Leyla Zana

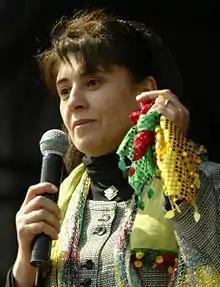
Zana in 2007

Leyla Zana (born 3 May 1961) is a Kurdish politician in Turkey. She was imprisoned for ten years for her political activism, which was deemed by the Turkish courts to be against the unity of the country. She was awarded the 1995 Sakharov Prize by the European Parliament but was unable to collect it until her release in 2004. She was also awarded the Rafto Prize in 1994 after being recognized by the Rafto Foundation for being incarcerated for her peaceful struggle for the human rights of the Kurdish people in Turkey and the neighbouring countries.